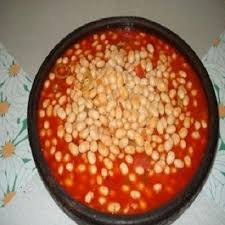
Yemek: kuru_fasulye